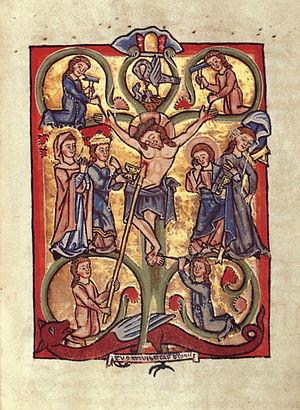
Ecclesia et Synagoga est une double allégorie fréquente dans l'art chrétien du Moyen Âge. Deux femmes sont représentées, l'une et l'autre jeunes et belles. Ecclesia symbolise le christianisme, et Synagoga le judaïsme, mais plus précisément son « aveuglement », puisque, selon le point de vue chrétien, le peuple juif n'a pas su reconnaître la divinité de Jésus-Christ. L'Église catholique apparaît sous les traits d'une figure royale : la tête droite, coiffée d'une couronne, elle tient dans sa main un sceptre ou une hampe crucifère. À l'inverse, la Synagogue est tête nue, les cheveux défaits, les yeux couverts d'un bandeau ; elle tient une lance brisée et parfois sa main gauche laisse échapper les Tables de la Loi ou les rouleaux de la Torah.